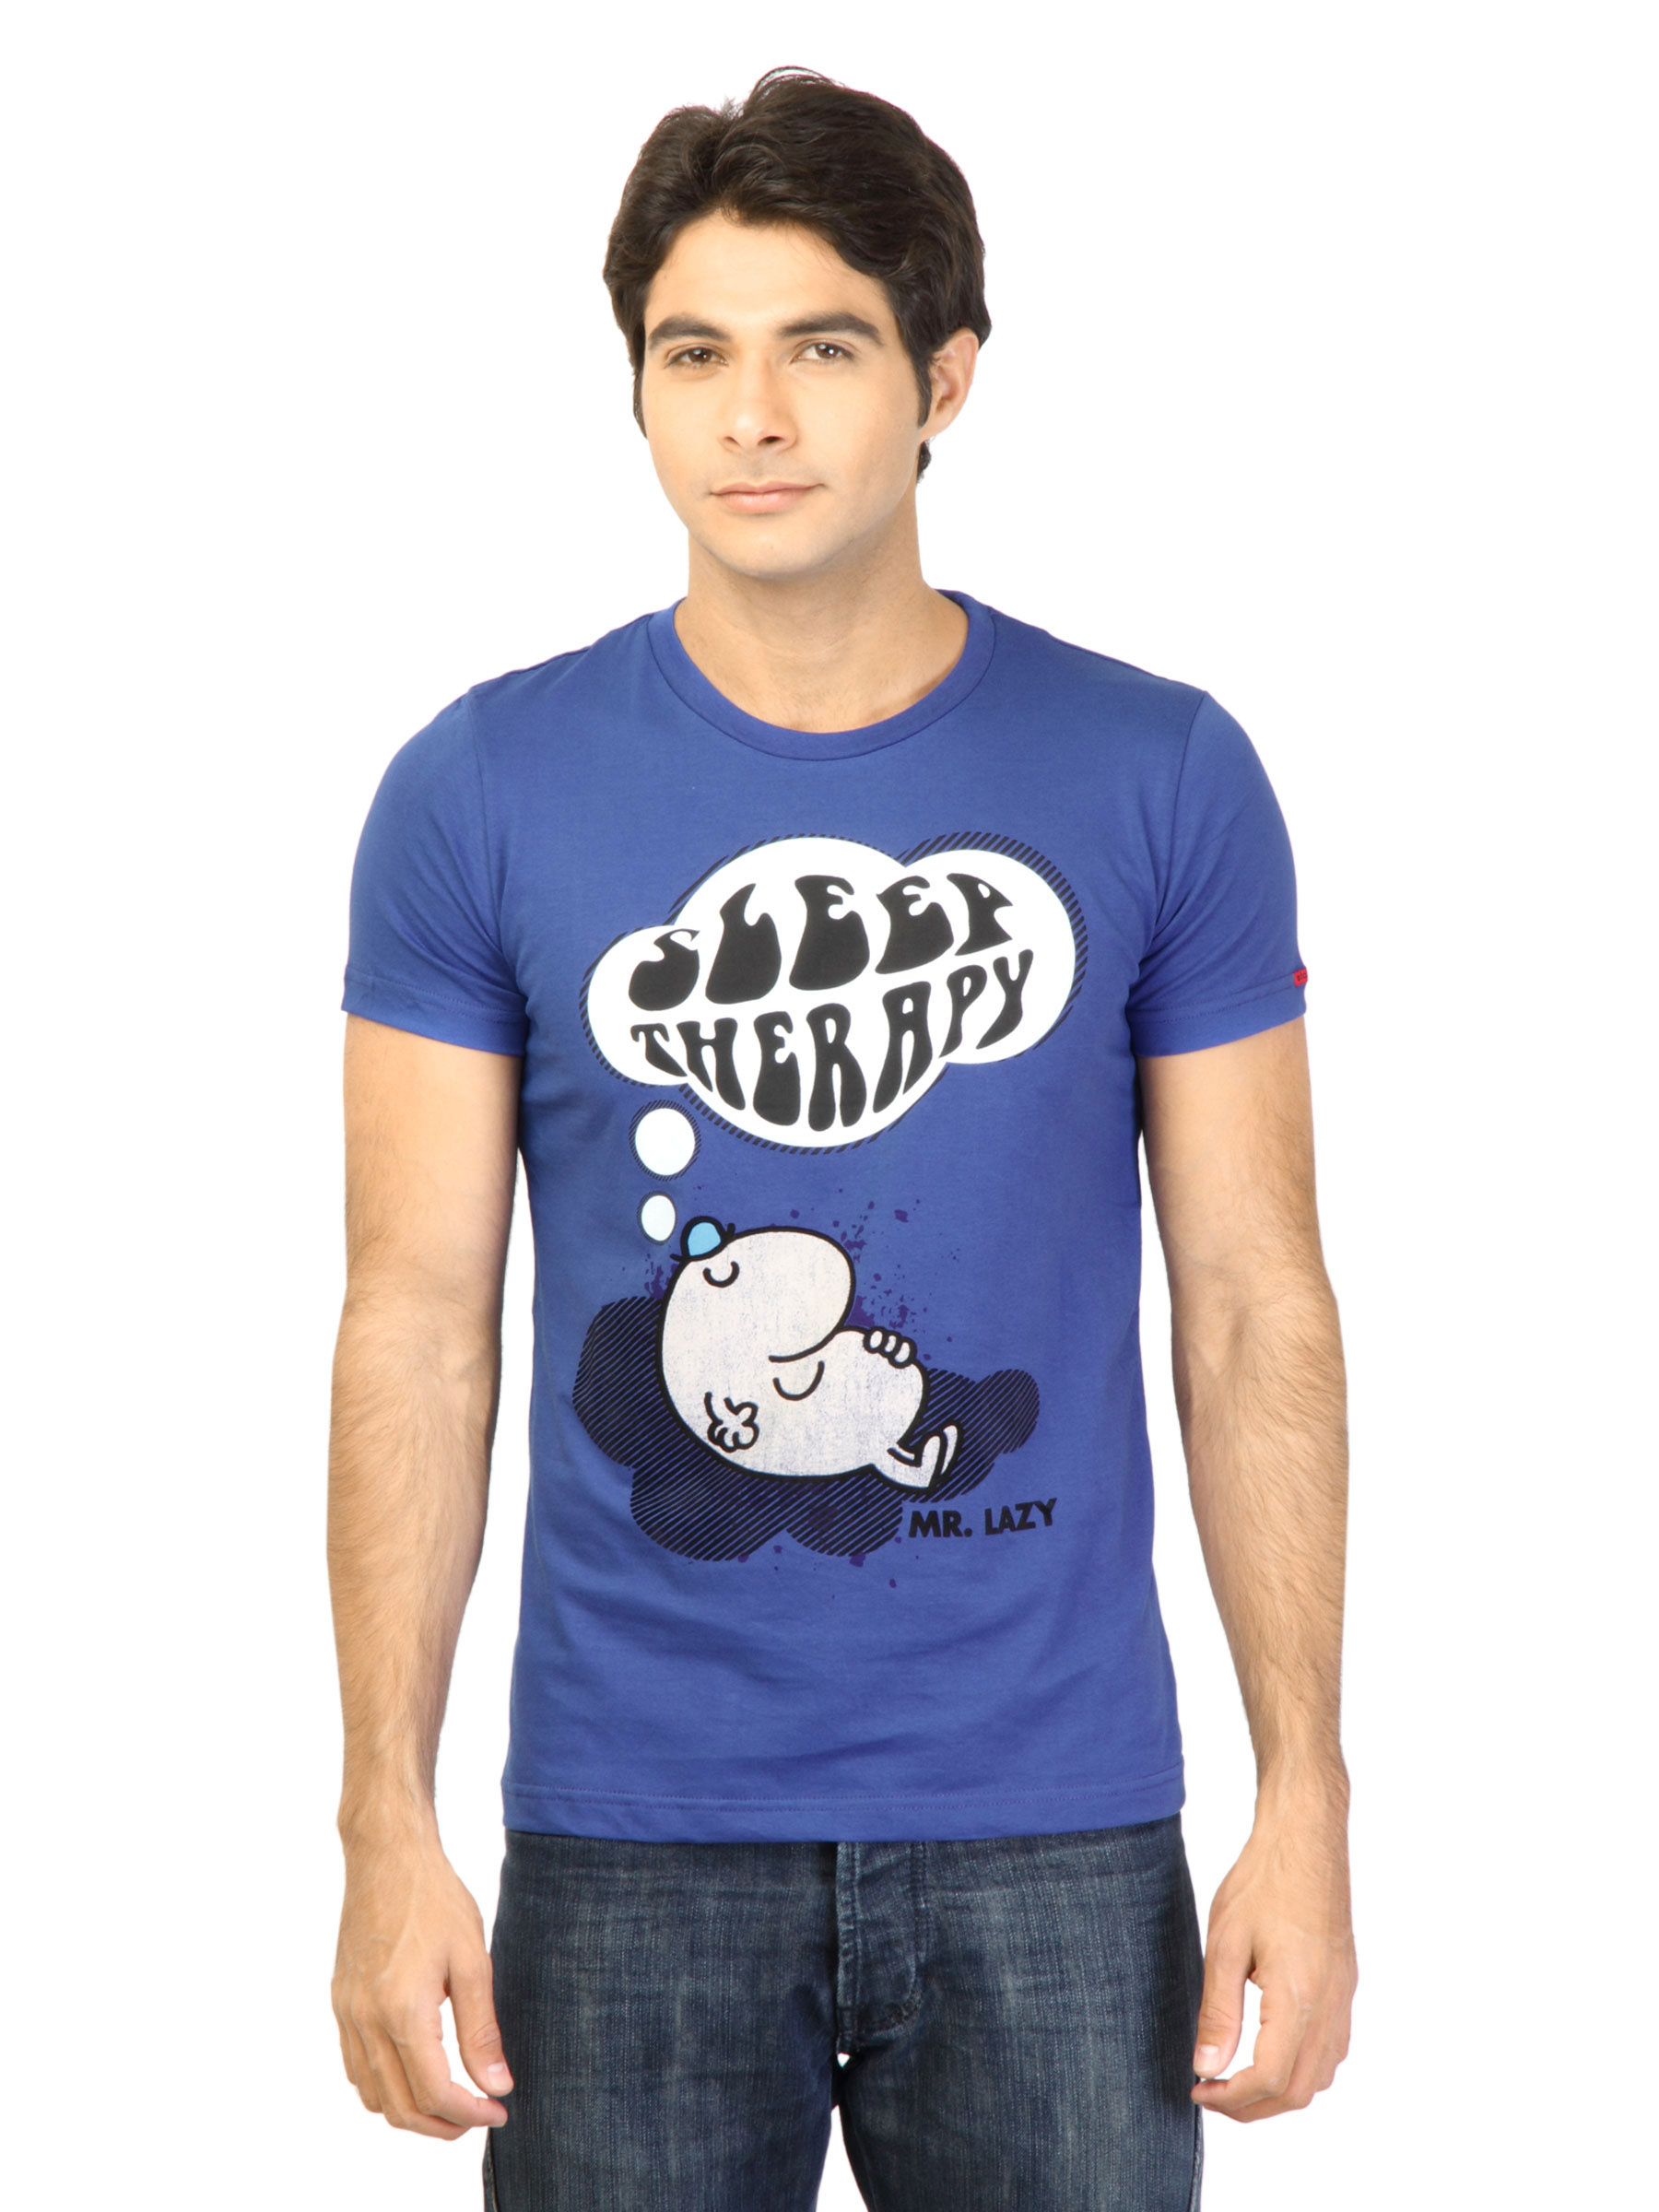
Mr. Men Men Printed Blue Tshirt
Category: Apparel / Topwear / Tshirts
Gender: Men
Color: Blue
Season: Fall 2011
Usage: Casual